Michele Catti

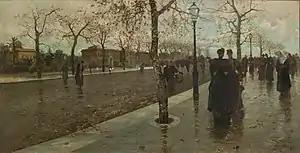
"Viale della Libertà." 1895. Oil on canvas, 97 x 198 cm. Collection Circolo Artistico Palermo.

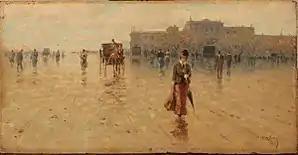
"Autunno a Palermo." Undated. Oil on canvas, 31 x 16 cm. Private collection

His most mature works, characterized by a smooth brushstroke and a robust and vibrant style, are from the early twentieth-century: he appreciated sad autumn atmospheres, gray skies, and cold windy days, which he portrayed with dim and melancholic tones. In 1901 he composed "Donna a passeggio", in 1903 "Paesaggio paludoso", in 1906 "Via Libertà" and "Donna che raccoglie i fiori", in 1908 "Scogli a riva", in 1910 "Alberi a riva", "Barche", "Marina con scogli". Organized by Edoardo Alfano, he held a large personal exhibition in 1910 in Palermo where thirty-six of his works were presented. In 1911 he was awarded the gold medal at the National Exhibition of Rome for the picture "Ultime foglie (Il viale della Libertà in una giornata di pioggia)" of 1906.